Survivors (novel series)

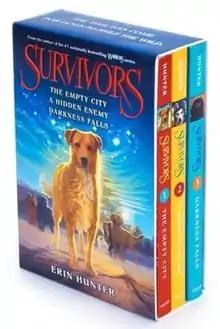
Boxed set containing the first three books

Survivors is a novel series written by a team of authors under the pseudonym Erin Hunter. "Survivors" follows the adventures of a group of former domestic dogs who form a pack with the help of protagonist Lucky, after an earthquake separates them from their owners. The first book, "The Empty City", was released on 21 August 2012, and was followed by eleven more books written between 2013 and 2019.